Naval museum complex Balaklava

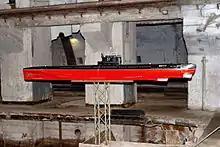
Model submarine of Project 613, Balaklava Naval Museum

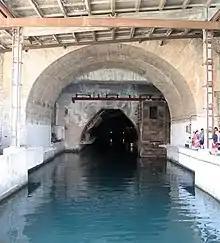
Entrance tunnel to old Soviet submarine base.

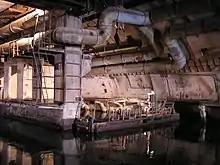
Old Soviet submarine pen

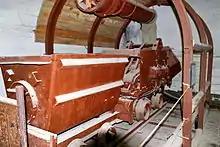
Mine cars, Balaklava Naval Museum

Naval museum complex Balaklava (Russian: Музей холодной войны, "The Cold War Museum", designation K-825) is an underground submarine base beneath Mount Tavros in Balaklava, Crimea (originally known as "Object 825 GTS"). It was a top-secret military facility during the Cold War, located in Balaklava Bay.